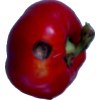
Label: red_pepper